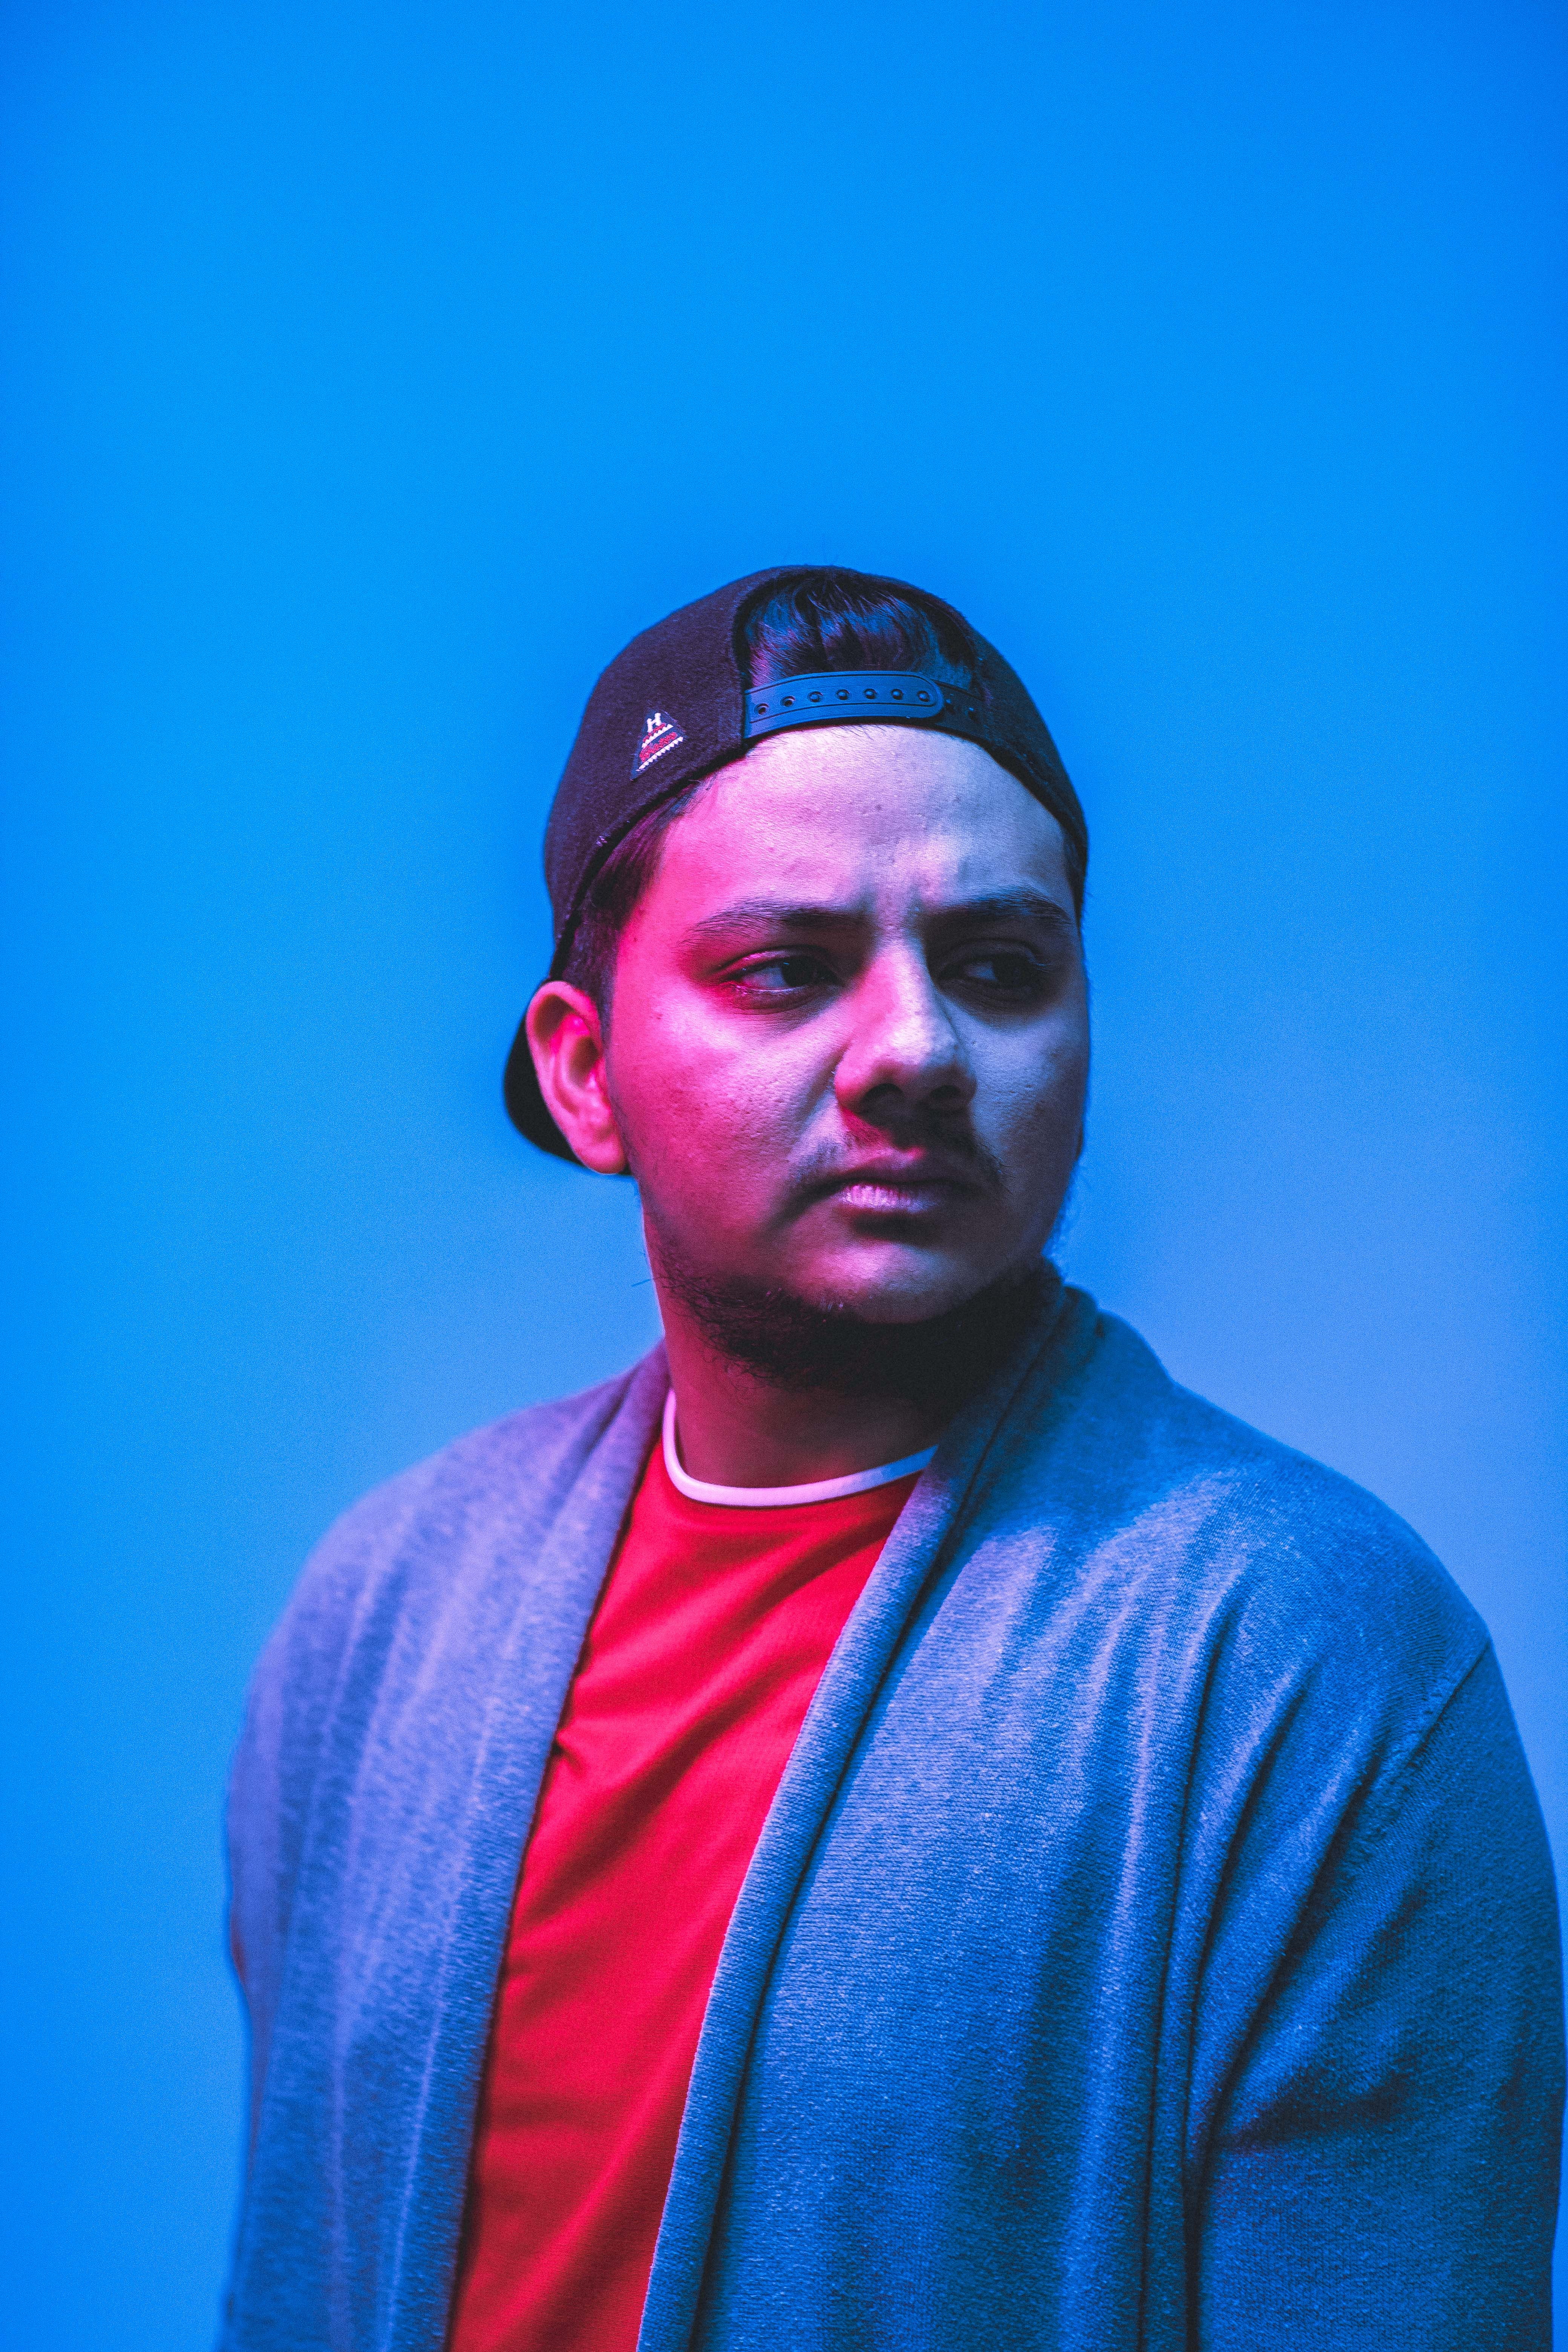
blue, man, glasses, purple, vision care, eyewear, facial hair, sunglasses, human, cool, headgear, fun, electric blue, magenta